Professor Poopsnagle's Steam Zeppelin

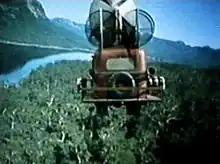

Professor Poopsnagle's Steam Zeppelin (aka "Professor Poopsnaggle and His Flying Zeppelin") is a children's television series, created as a spin-off of "Secret Valley". It was produced by the Grundy Organisation from Australia, in association with Revcom Television from France, (KRO) from the Netherlands, and (TVE) from Spain. It was first aired in 1986 on the Nine Network in Australia, in 1987 on TVE 1 in Spain, and in 1989 on KRO in the Netherlands.